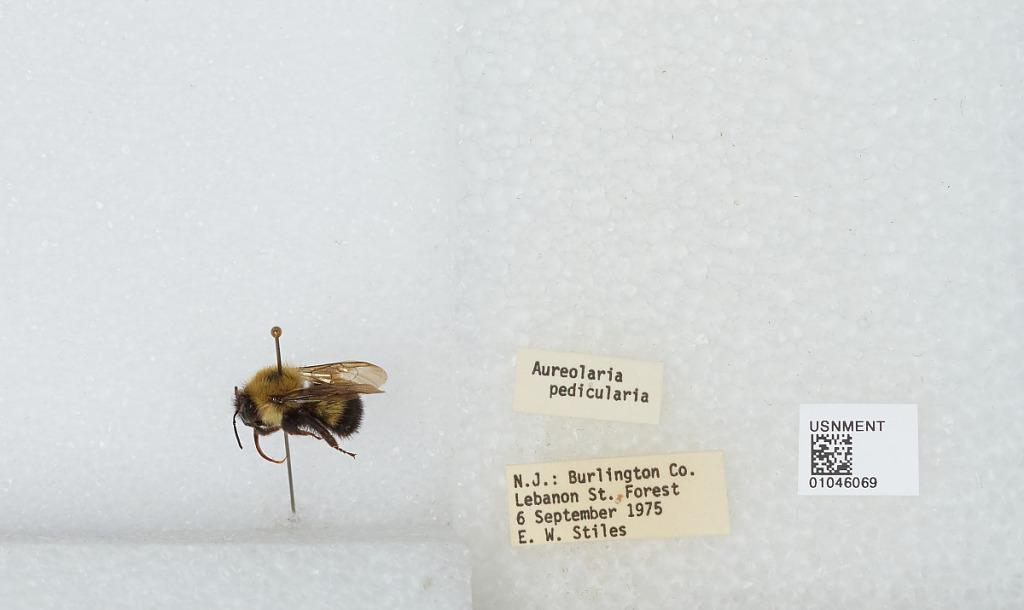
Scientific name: Bombus sp.
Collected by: E. Stiles
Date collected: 1975-9-6
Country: United States
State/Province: New Jersey
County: Burlington
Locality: Lebanon State Forest
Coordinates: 39.895, -74.575